Night Train (1999 film)

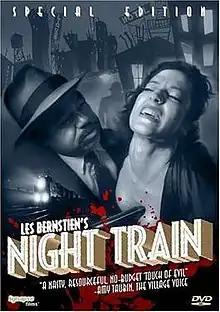

Night Train is a 1999 film directed by Les Bernstien and starring John Voldstad, Barry Cutler, Nikoletta Skarlatos, Pedro Aldana, Donna Pieroni and Dan Shor. "Night Train" was filmed almost entirely in the border city of Tijuana, Mexico.